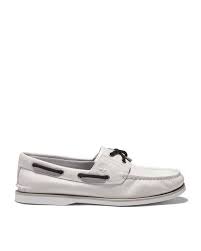
Label: Boat